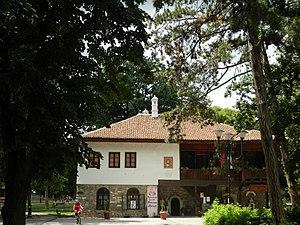
Le konak de Gospodar Vasin à Kraljevo se trouve à Kraljevo, dans le district de Raška, en Serbie. Il est inscrit sur la liste des monuments culturels de grande importance de la République de Serbie.